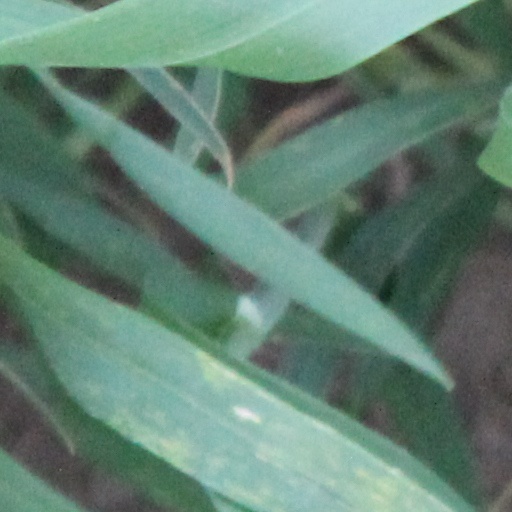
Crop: wheat